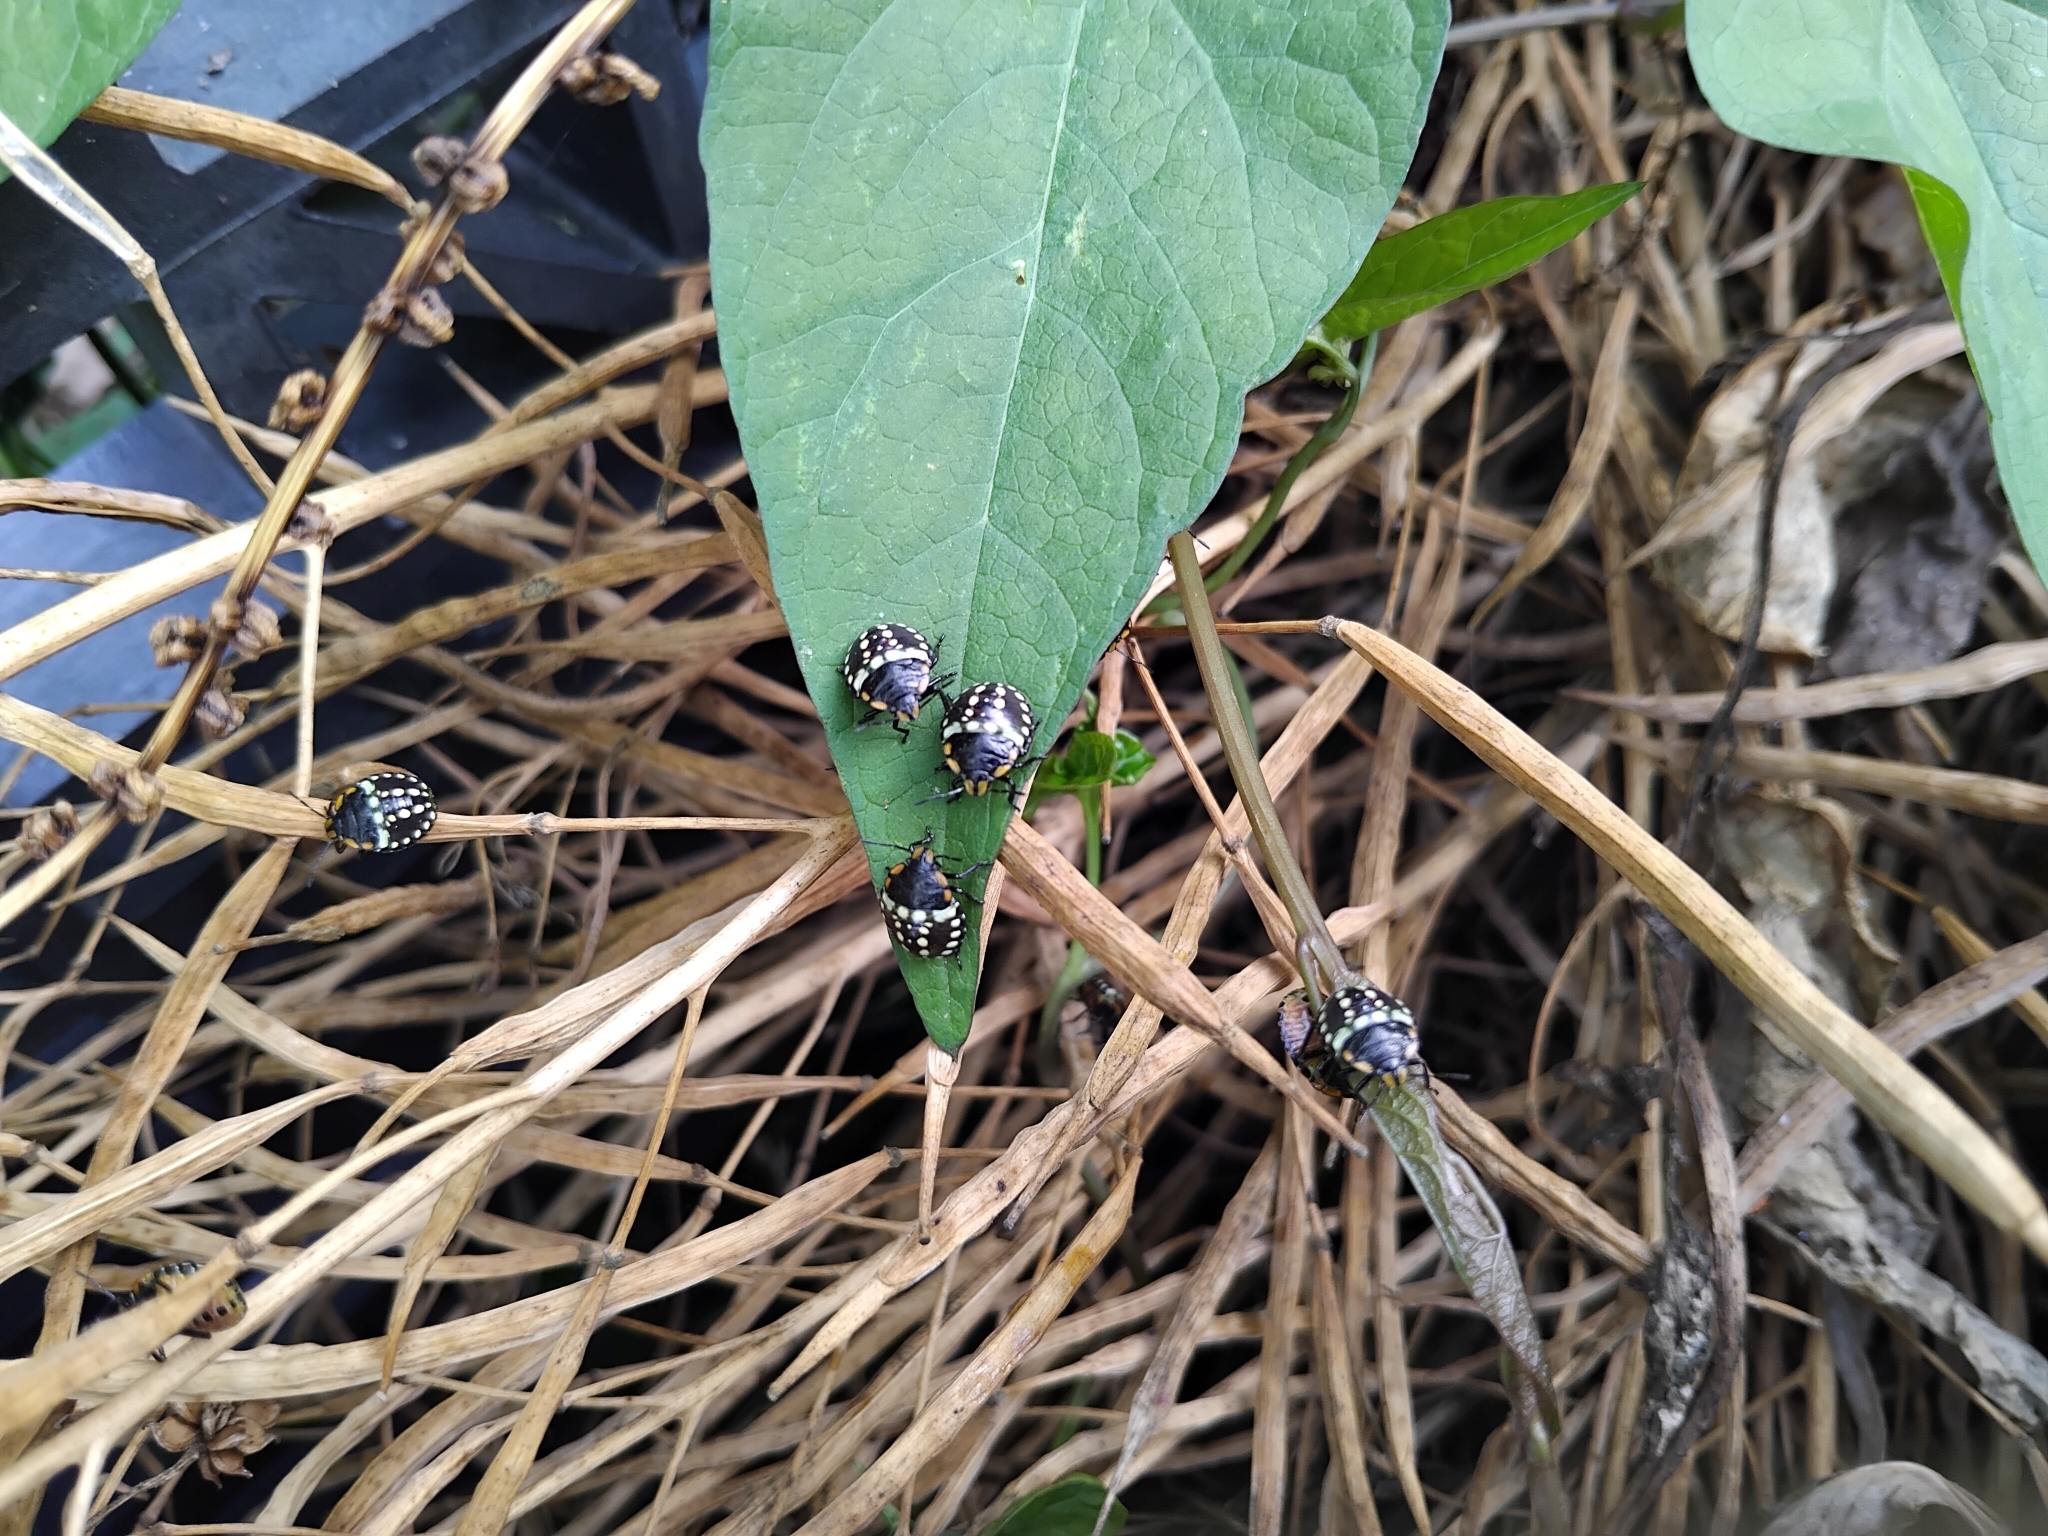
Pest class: stink_bug